John Chambers (politician)

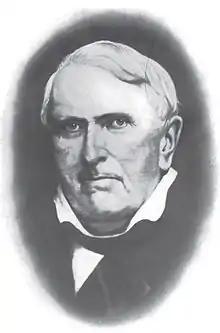
John Chambers, from an oil painting

John Chambers (October 6, 1780 – September 21, 1852) was a U.S. Representative from Kentucky and the second Governor of the Iowa Territory. He was appointed by President William Henry Harrison.